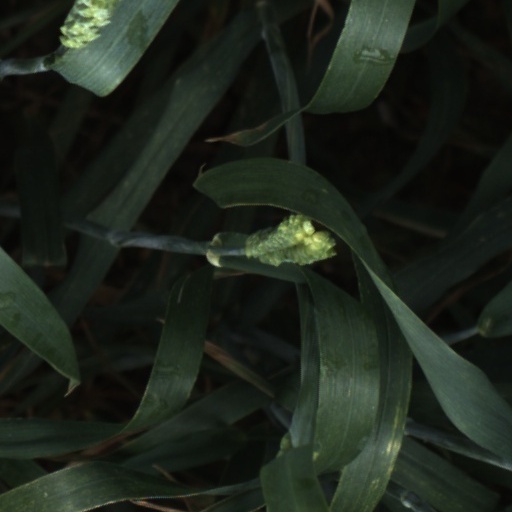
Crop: wheat